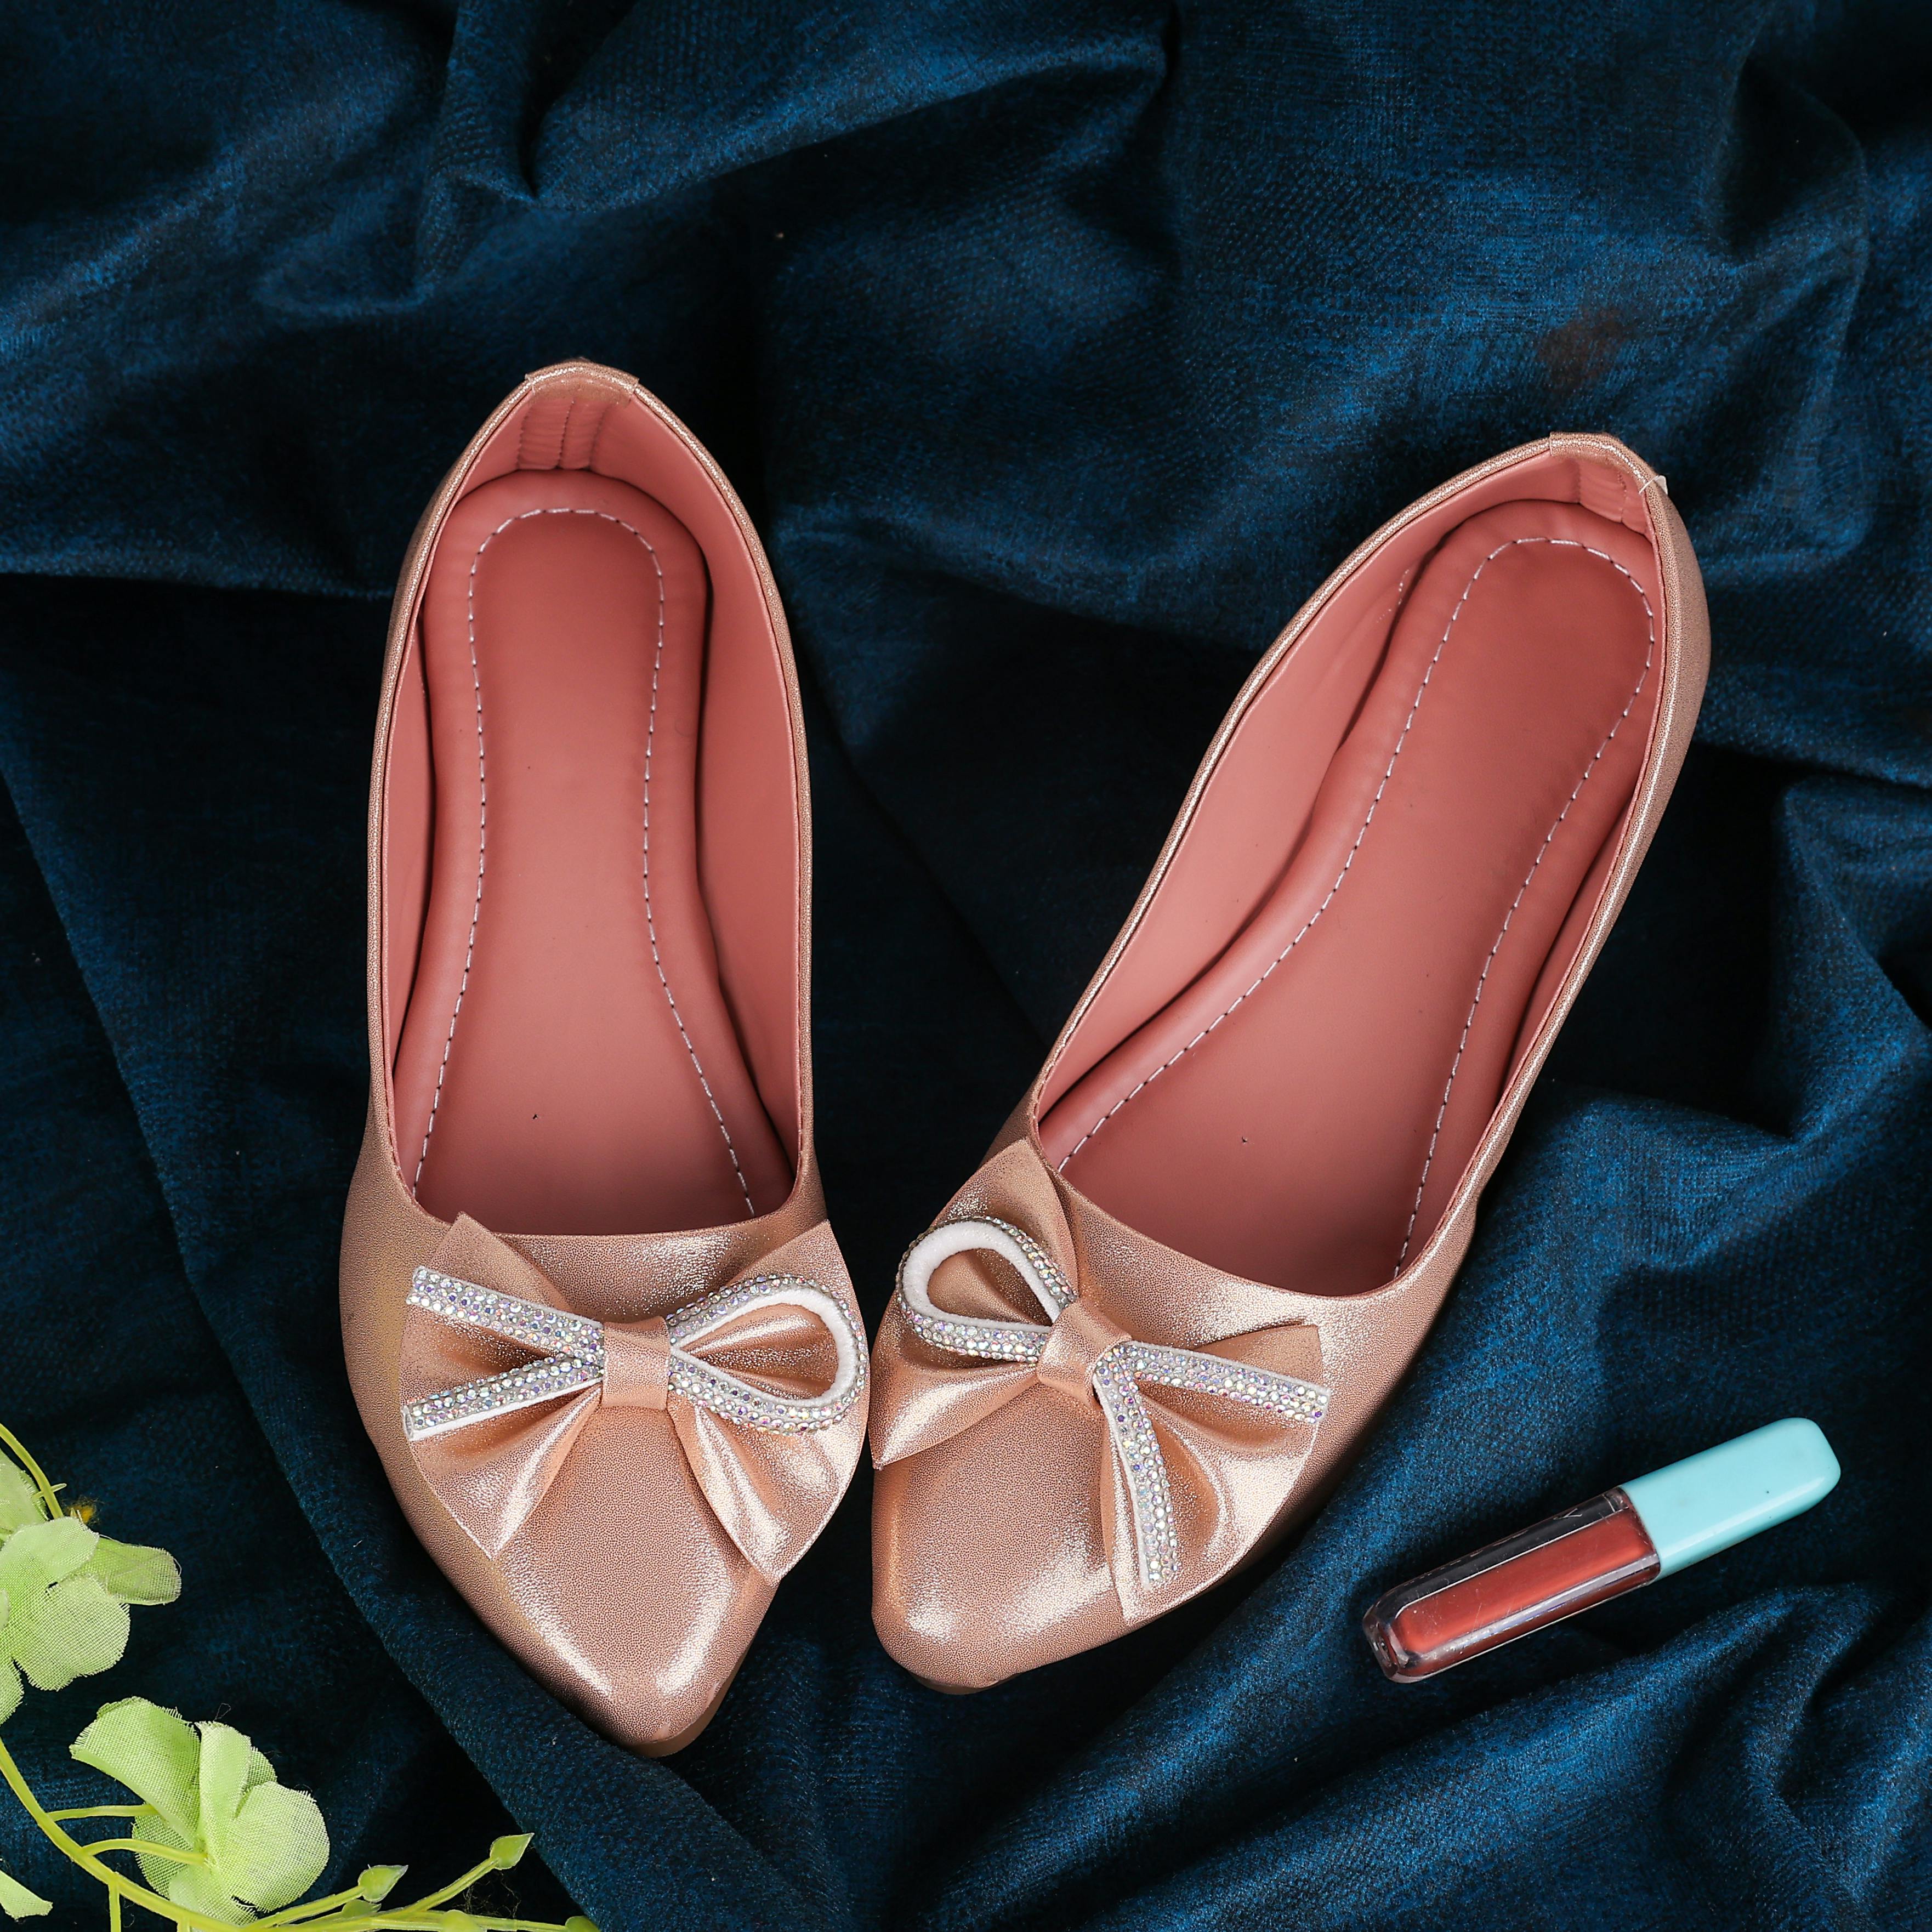
shoose, footwear, pink, brown, Dress shoe, ballet flat, natural material, leather, silver, sandal, Dancing shoe, strap, basic pump, knot